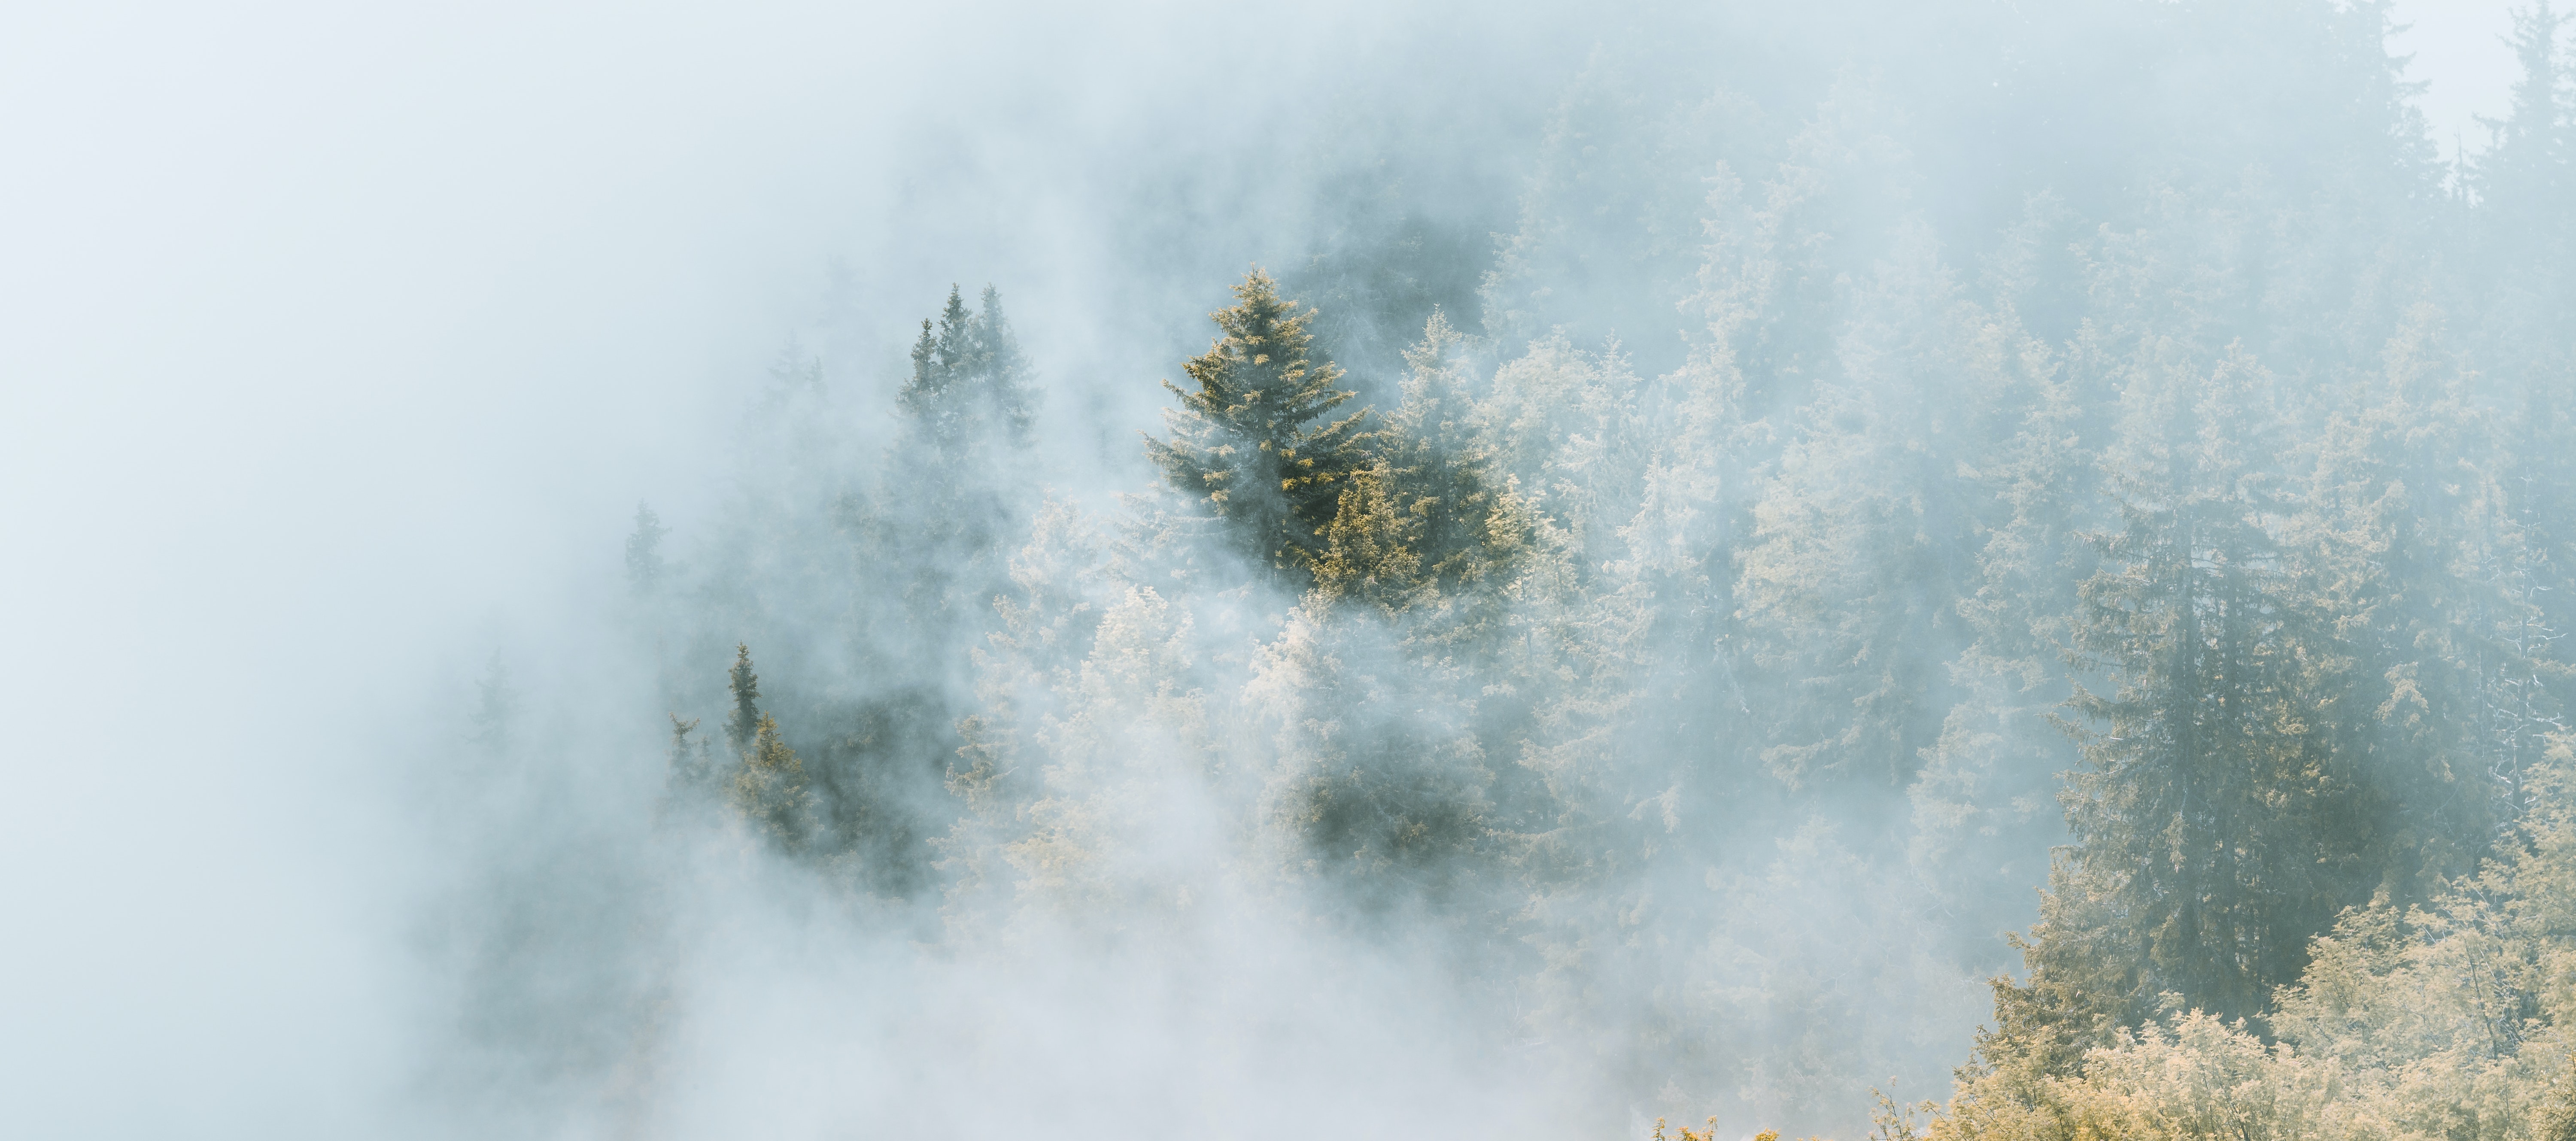
natural, cloud, plant, fog, water, tree, natural landscape, watercourse, atmospheric phenomenon, smoke, geological phenomenon, landscape, evergreen, sky, mist, wind wave, forest, haze, grass, cumulus, hill station, meteorological phenomenon, spruce fir forest, conifer, winter, mountain range, mountain, temperate broadleaf and mixed forest, hill, tropical and subtropical coniferous forests, jungle, freezing, wave, rock, larch, rainforest, pine family, fir, pine